Gaehwadang imun

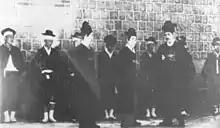
Na Woon-gyu in "Gaehwadang imun" (1932)

Gaehwadang imun is a 1932 Korean film written, directed by and starring Na Woon-gyu. It premiered at Dansungsa theater in downtown Seoul.